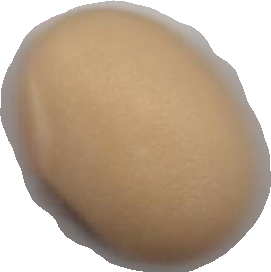
Variety: Anjasmoro